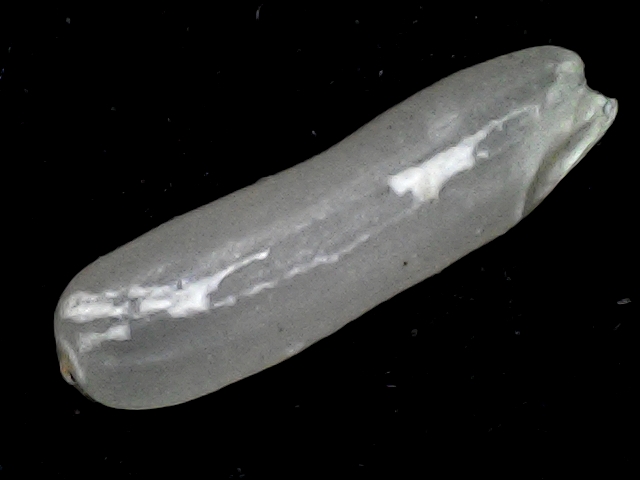
Rice variety: BD87